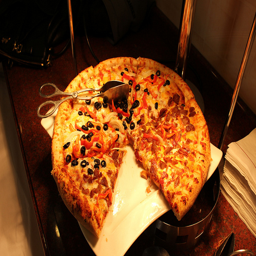
a pizza with some meat and black olives on it
A cut pizza with a variety of toppings sits on a table.
A thick pizza with many toppings and one slice missing.
a pizza sitting on top of a pot with a slice of pizza missing from it
a cut up pizza is laying on a white tray